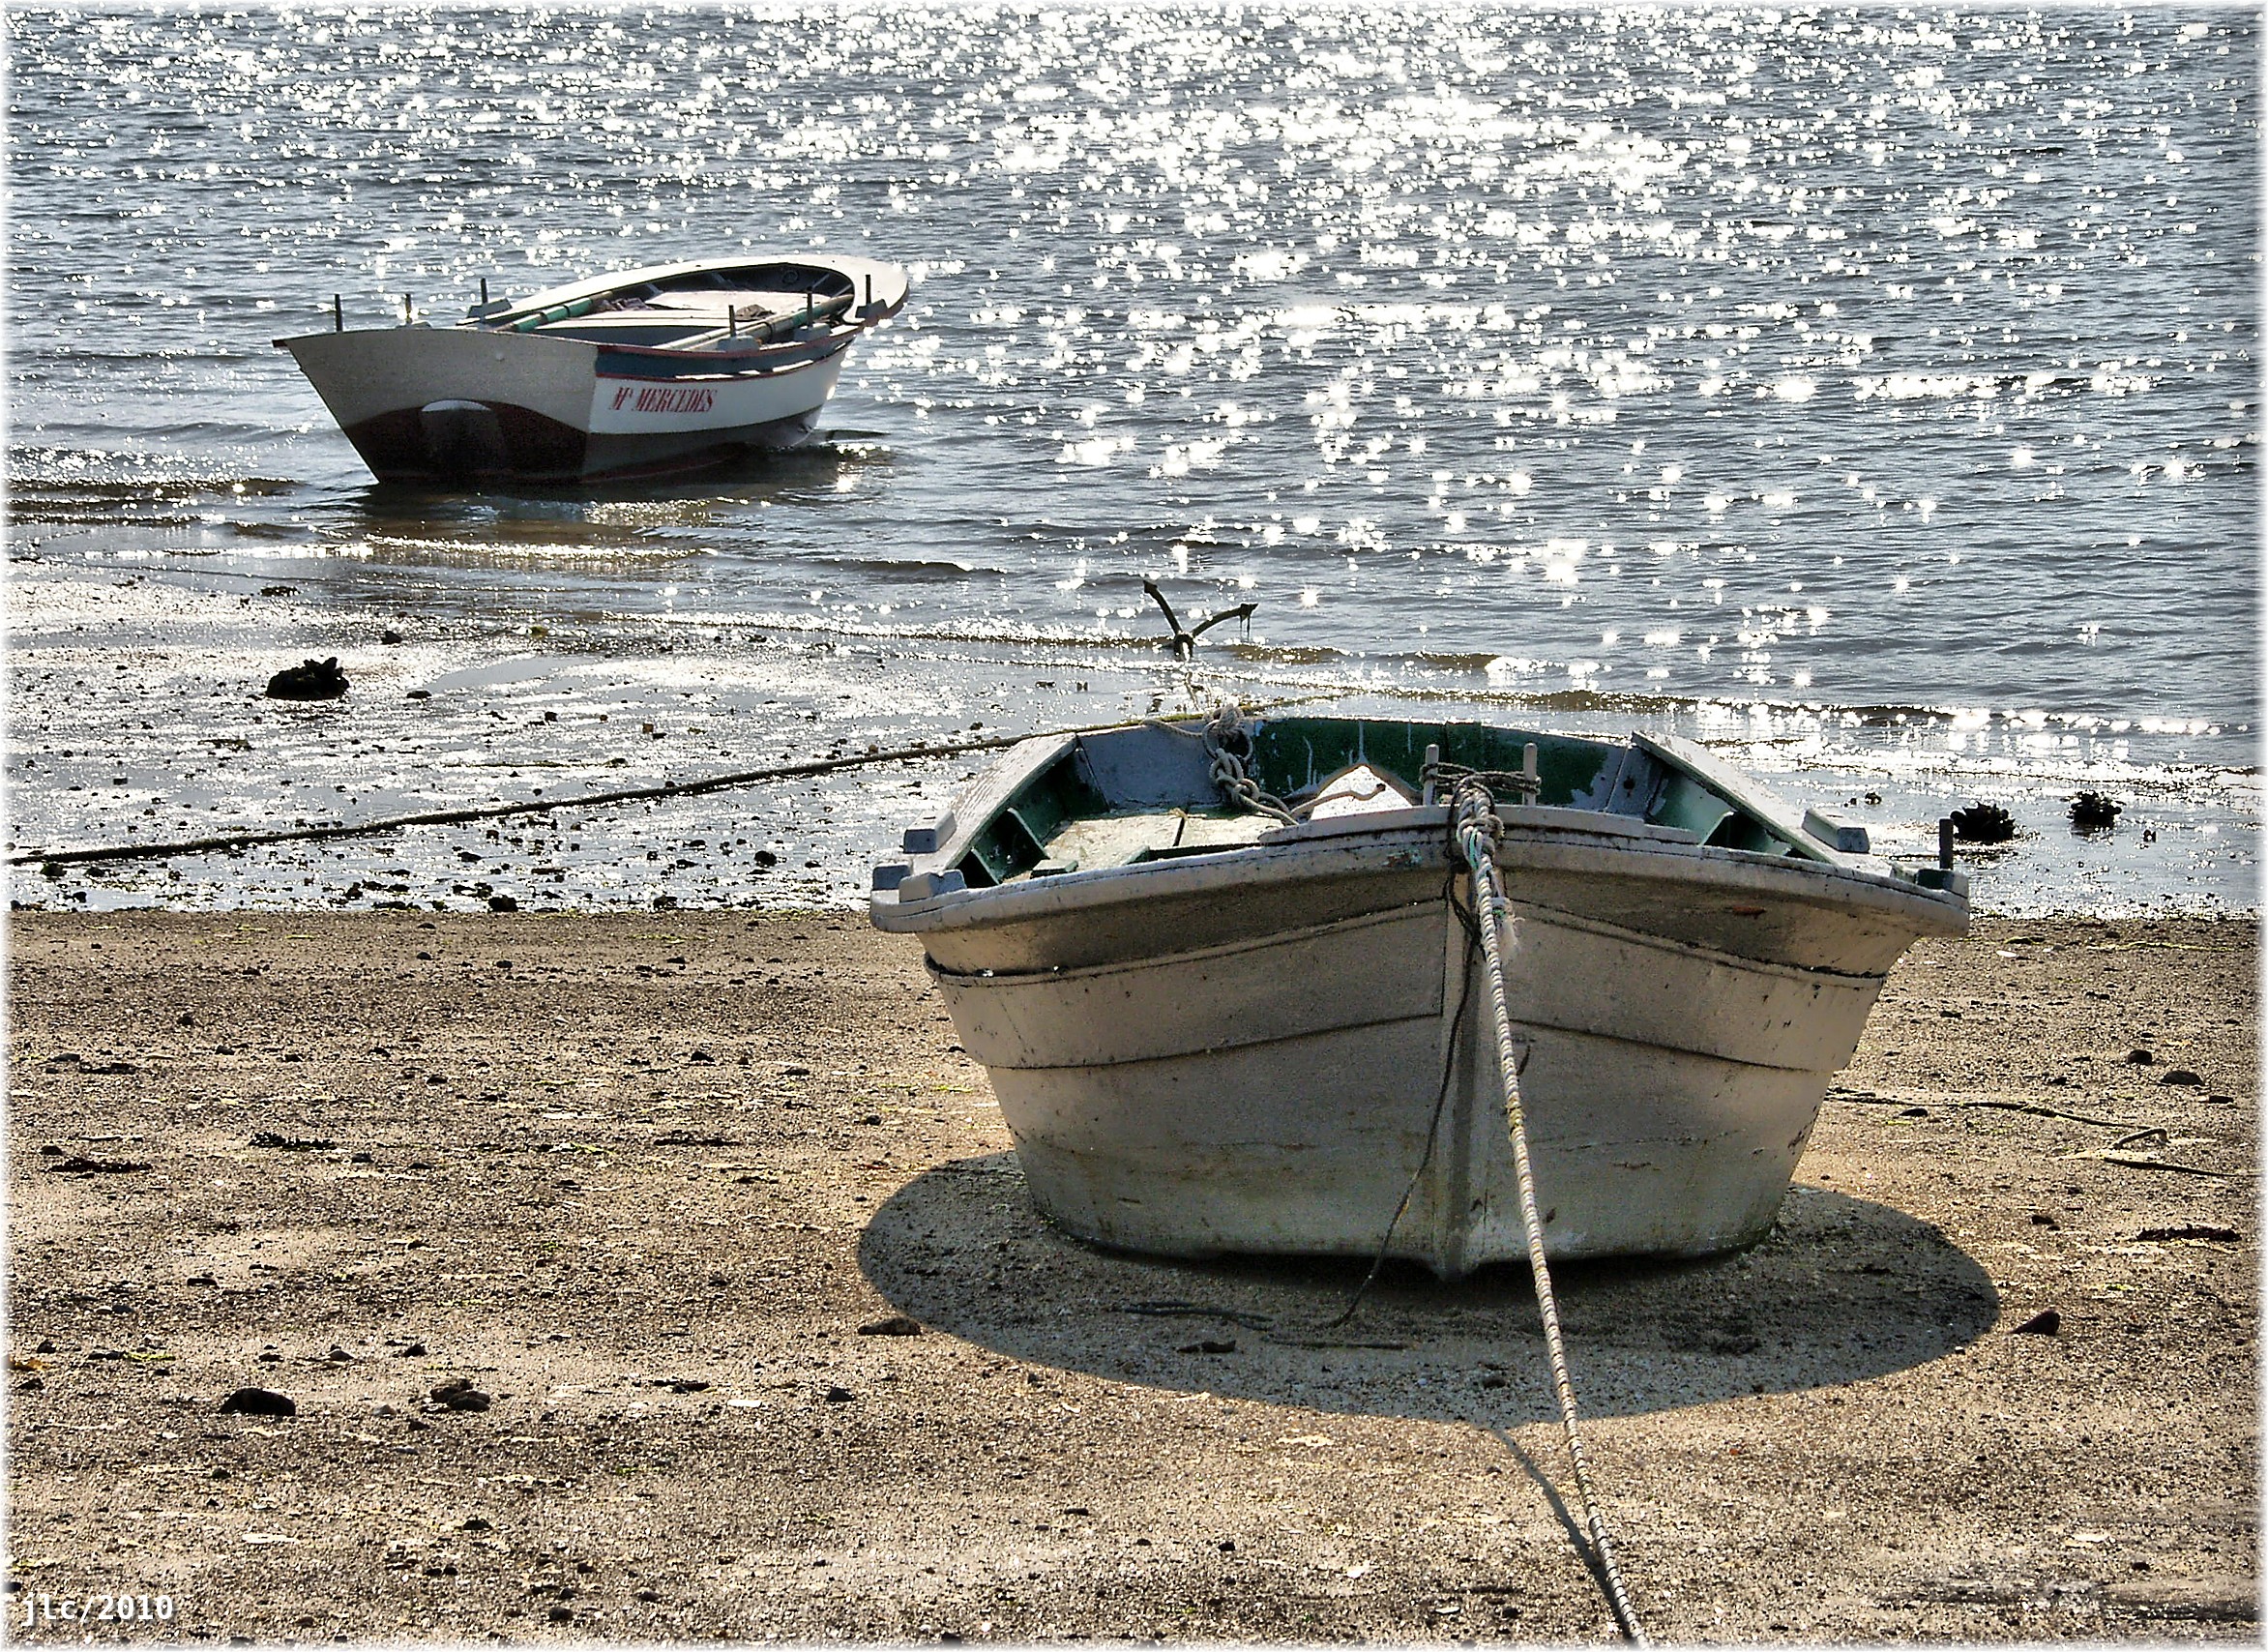
sea, boat, vehicle, mar, agua, galicia, watercraft, barcas, galiza, auga, embarcaciones, provinciapontevedra, moana, watercraft rowing